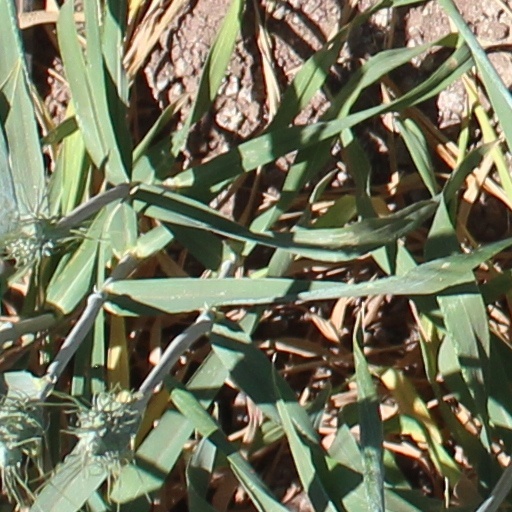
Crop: wheat